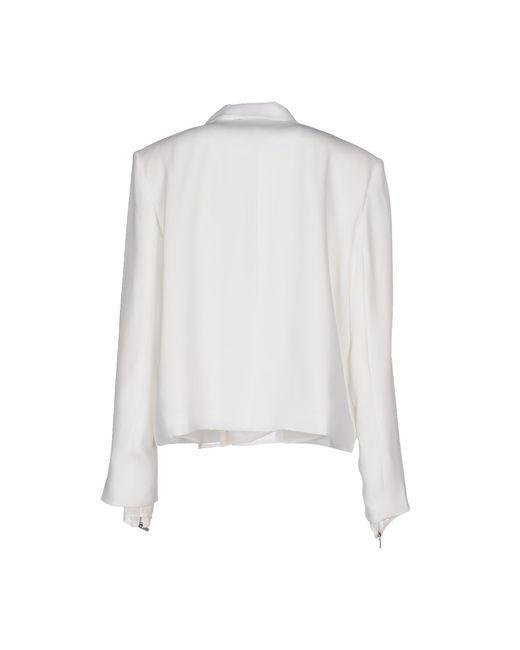
Weißes Hemd mit vollen Ärmeln für Frauen